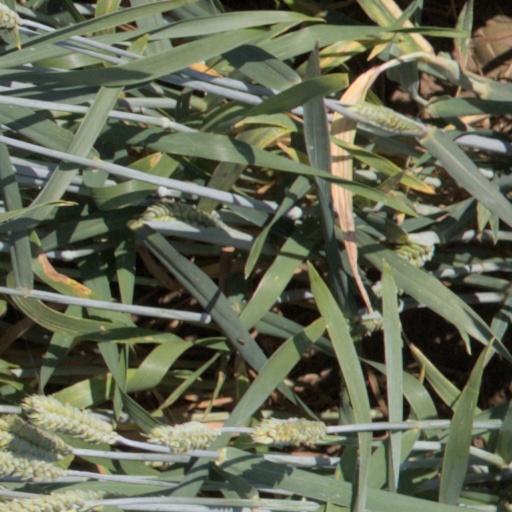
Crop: wheat